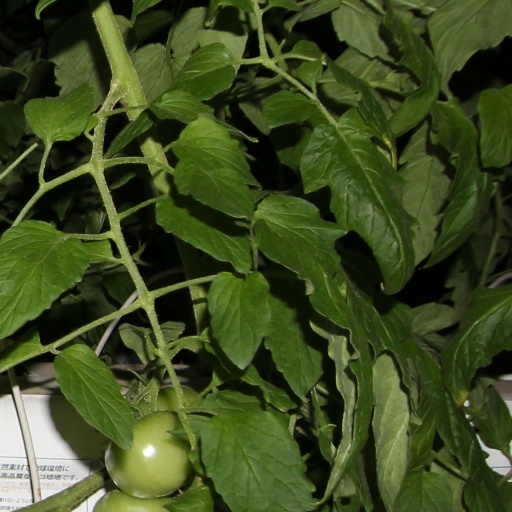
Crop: tomato